Peter Brenner

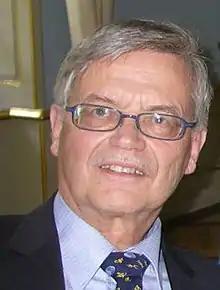
Brenner in 2009

Rolf Peter Brenner (December 14, 1937 – March 31, 2019) was a Swiss civil engineer and geologist specialized in soil mechanics.